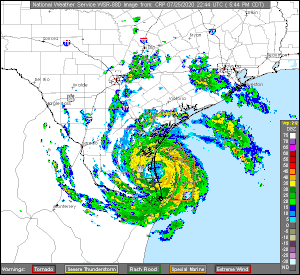
L’ouragan Hanna est le huitième cyclone tropical nommé et le premier ouragan de la saison 2020 dans l'Atlantique nord. Il est né d'une onde tropicale à l'est de la République dominicaine le 19 juillet qui s'est déplacée le long de la côte nord de Cuba avant de devenir la dépression tropicale Huit dans le centre du golfe du Mexique le 23 juillet. Poursuivant lentement vers la côte du Texas, elle est passée au stade de tempête tropicale le lendemain et d'ouragan de catégorie 1 le 25 juillet à 150 km de Port Mansfield. À 21 h UTC ce même jour, il a touché la côte à Padre Island avec des vents soutenus de 150 km/h avant de s'enfoncer dans les terres. Dans la nuit 25 au 26 juillet, la tempête entra sur le territoire mexicain tout en s'affaiblissant et s'y dissipera le 27 juillet.